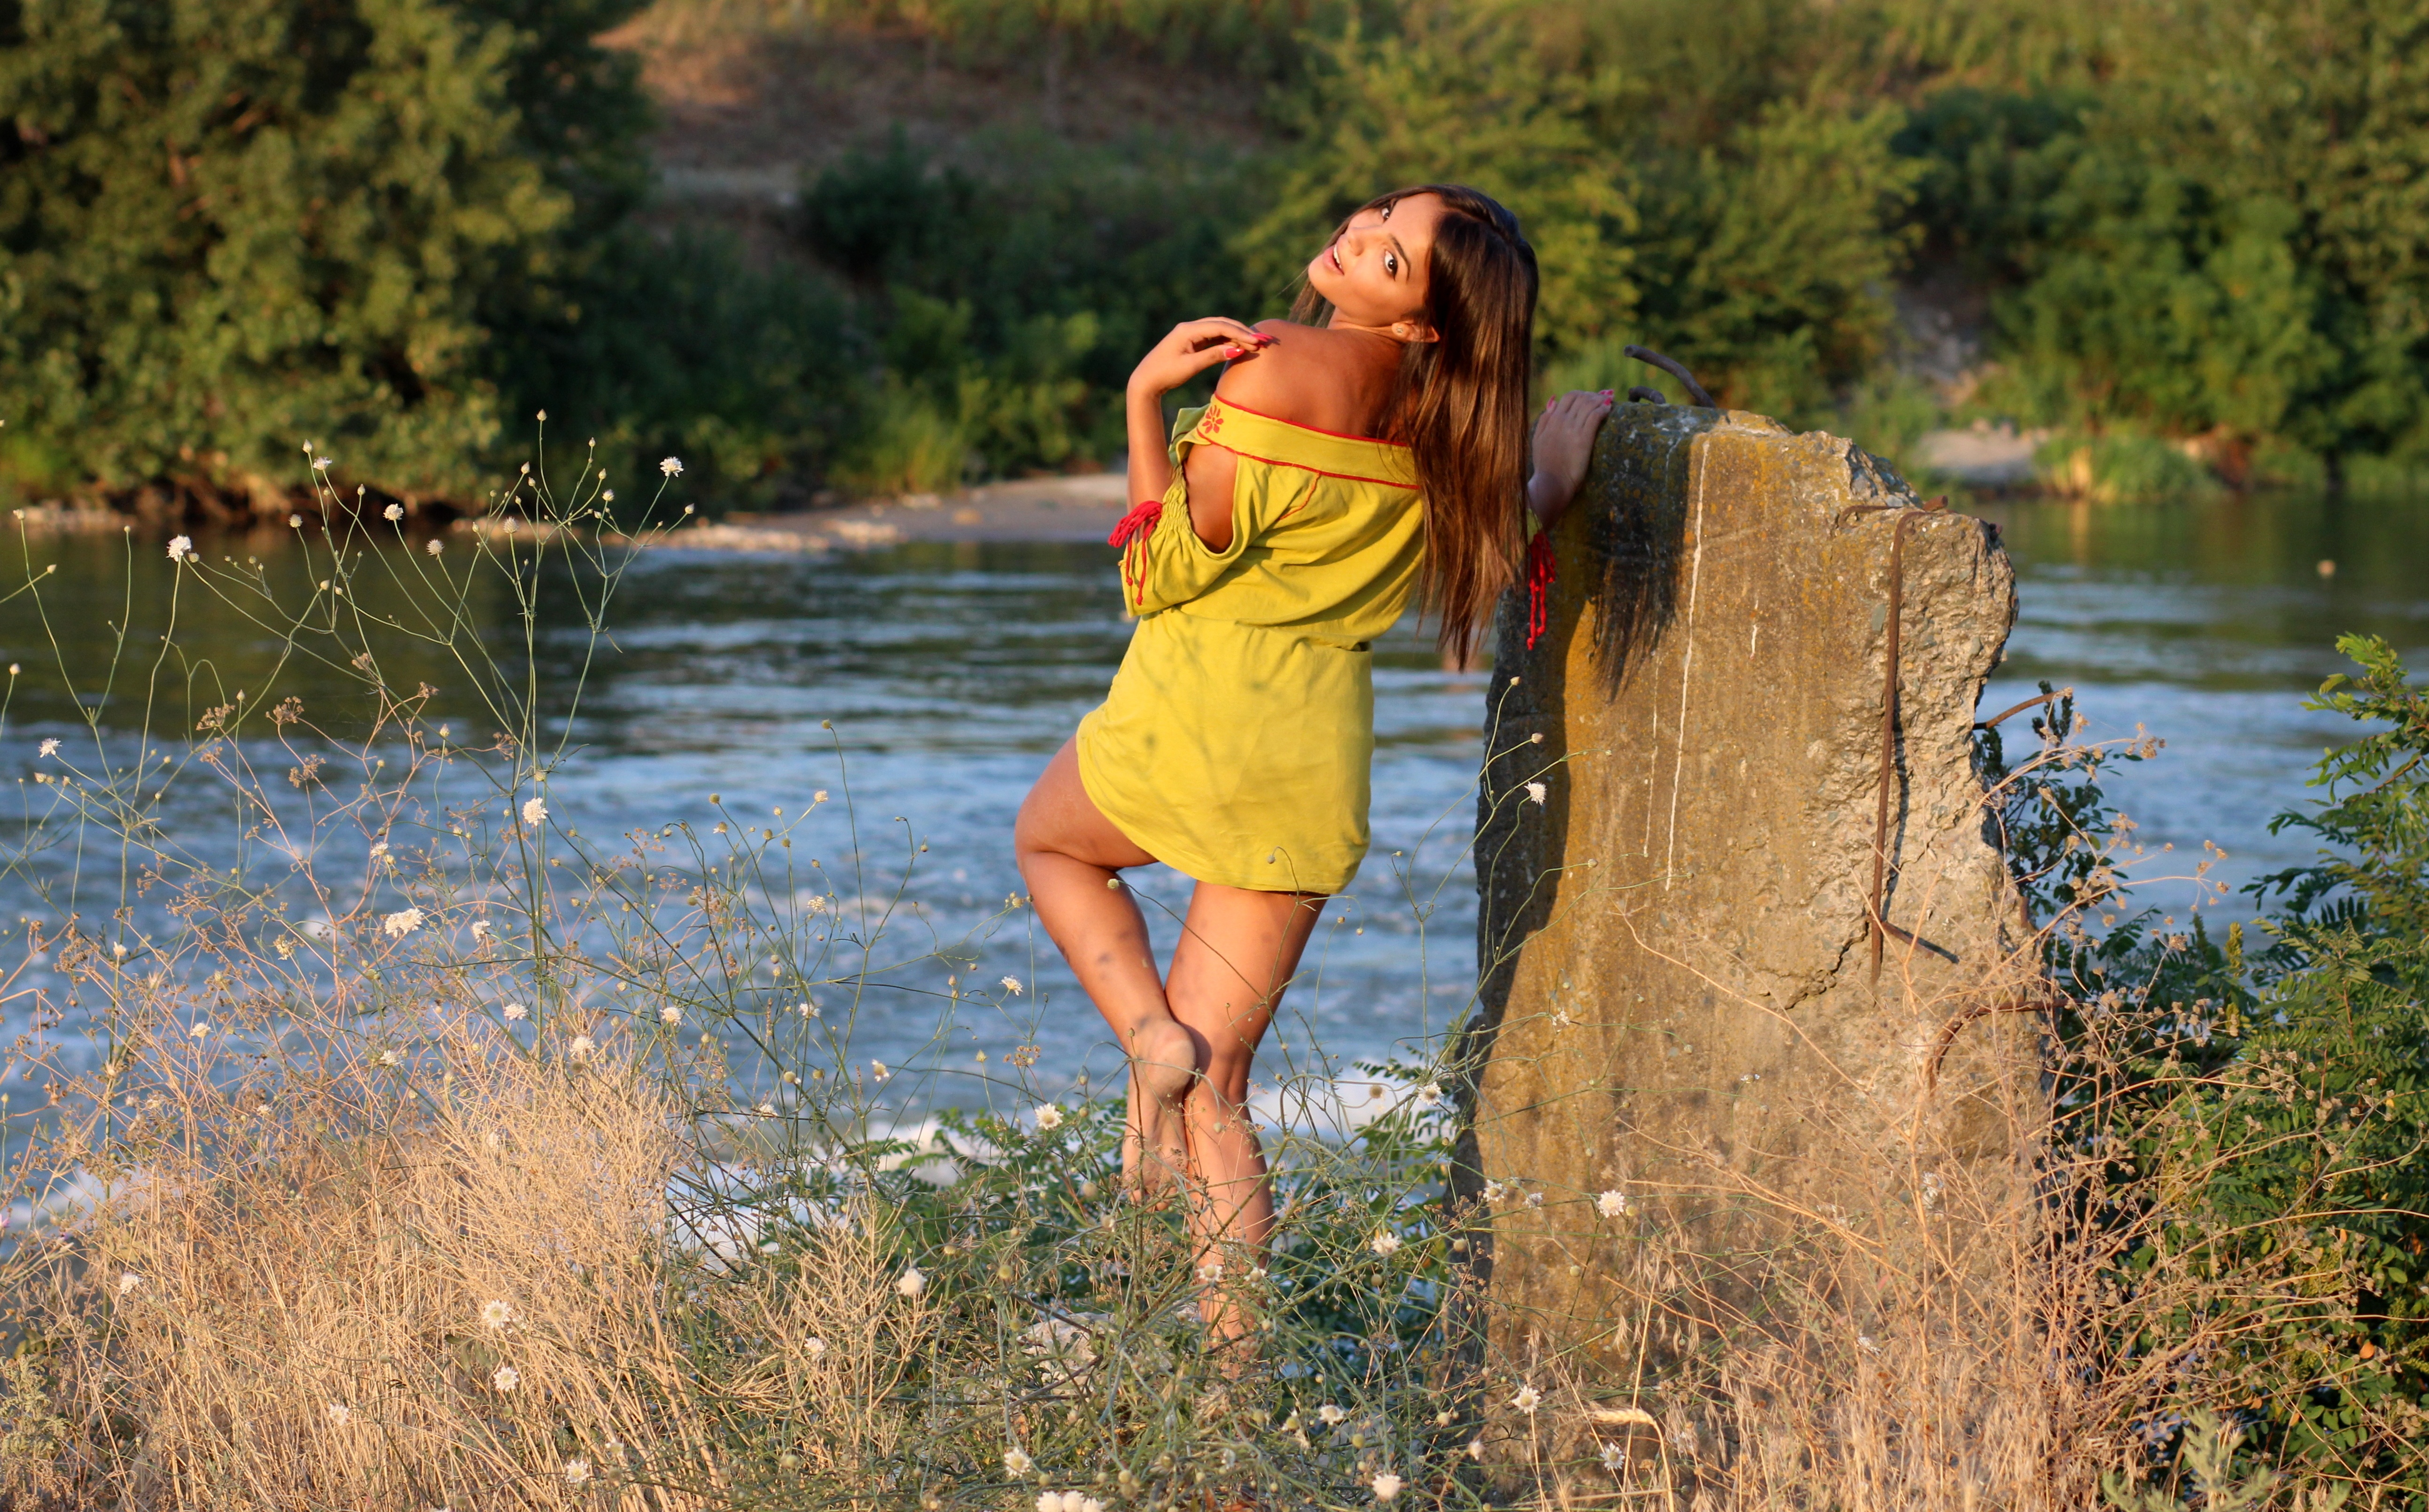
tree, water, nature, rock, people, girl, summer, wild, spring, autumn, season, vegetation, beauty, sensual, interaction